Rupert D'Oyly Carte

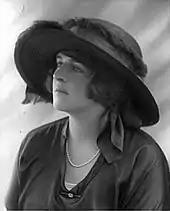
Lady Dorothy Carte "circa" 1910

In 1929 Carte had the 48-year-old Savoy Theatre rebuilt and modernised. It closed on 3 June 1929 and was gutted and completely rebuilt to designs by Frank A. Tugwell with décor by Basil Ionides. The old house had three tiers; the new one had two. The seating capacity (which had decreased to 986 from its original 1,292) was restored nearly completely, to 1,200. The theatre reopened 135 days later on 21 October 1929, with "The Gondoliers," designed by Ricketts and conducted by Sargent. The critic Ernest Newman wrote, "I can imagine no gayer or more exhilarating frame for the Gilbert and Sullivan operas than the Savoy as it is now."